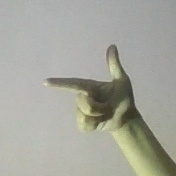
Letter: yaa